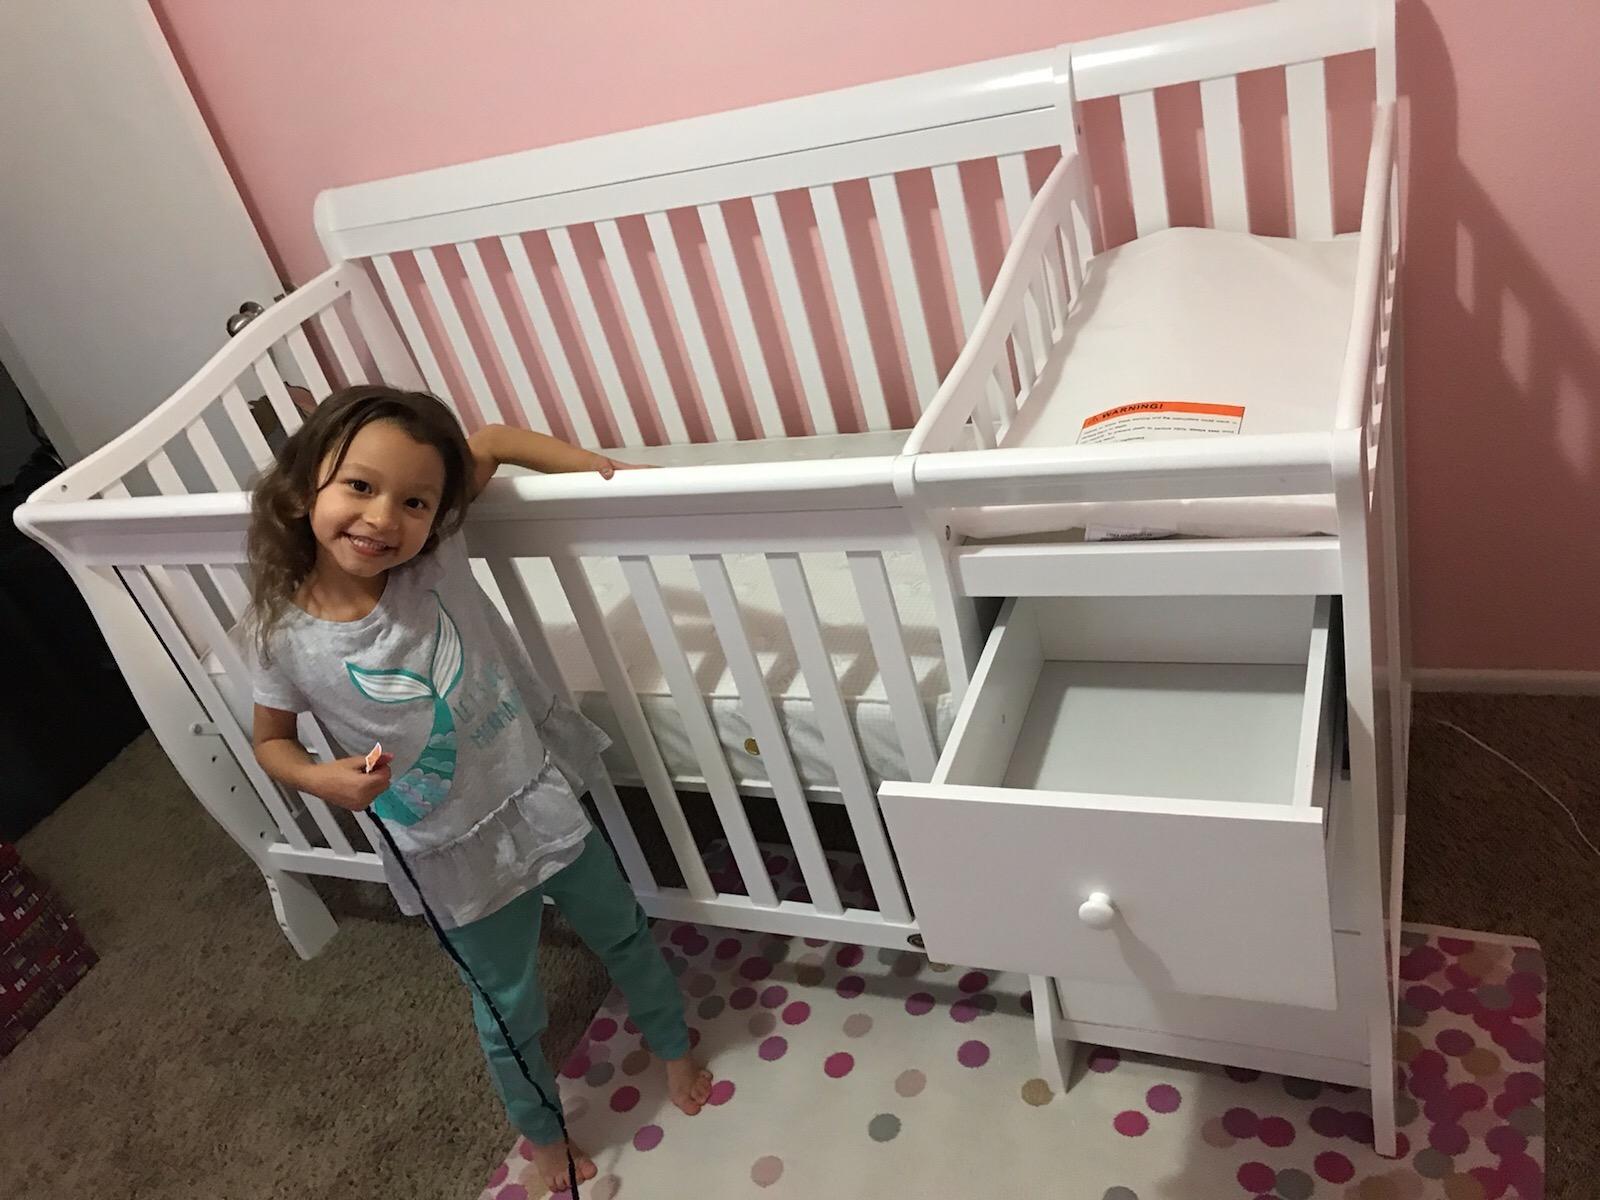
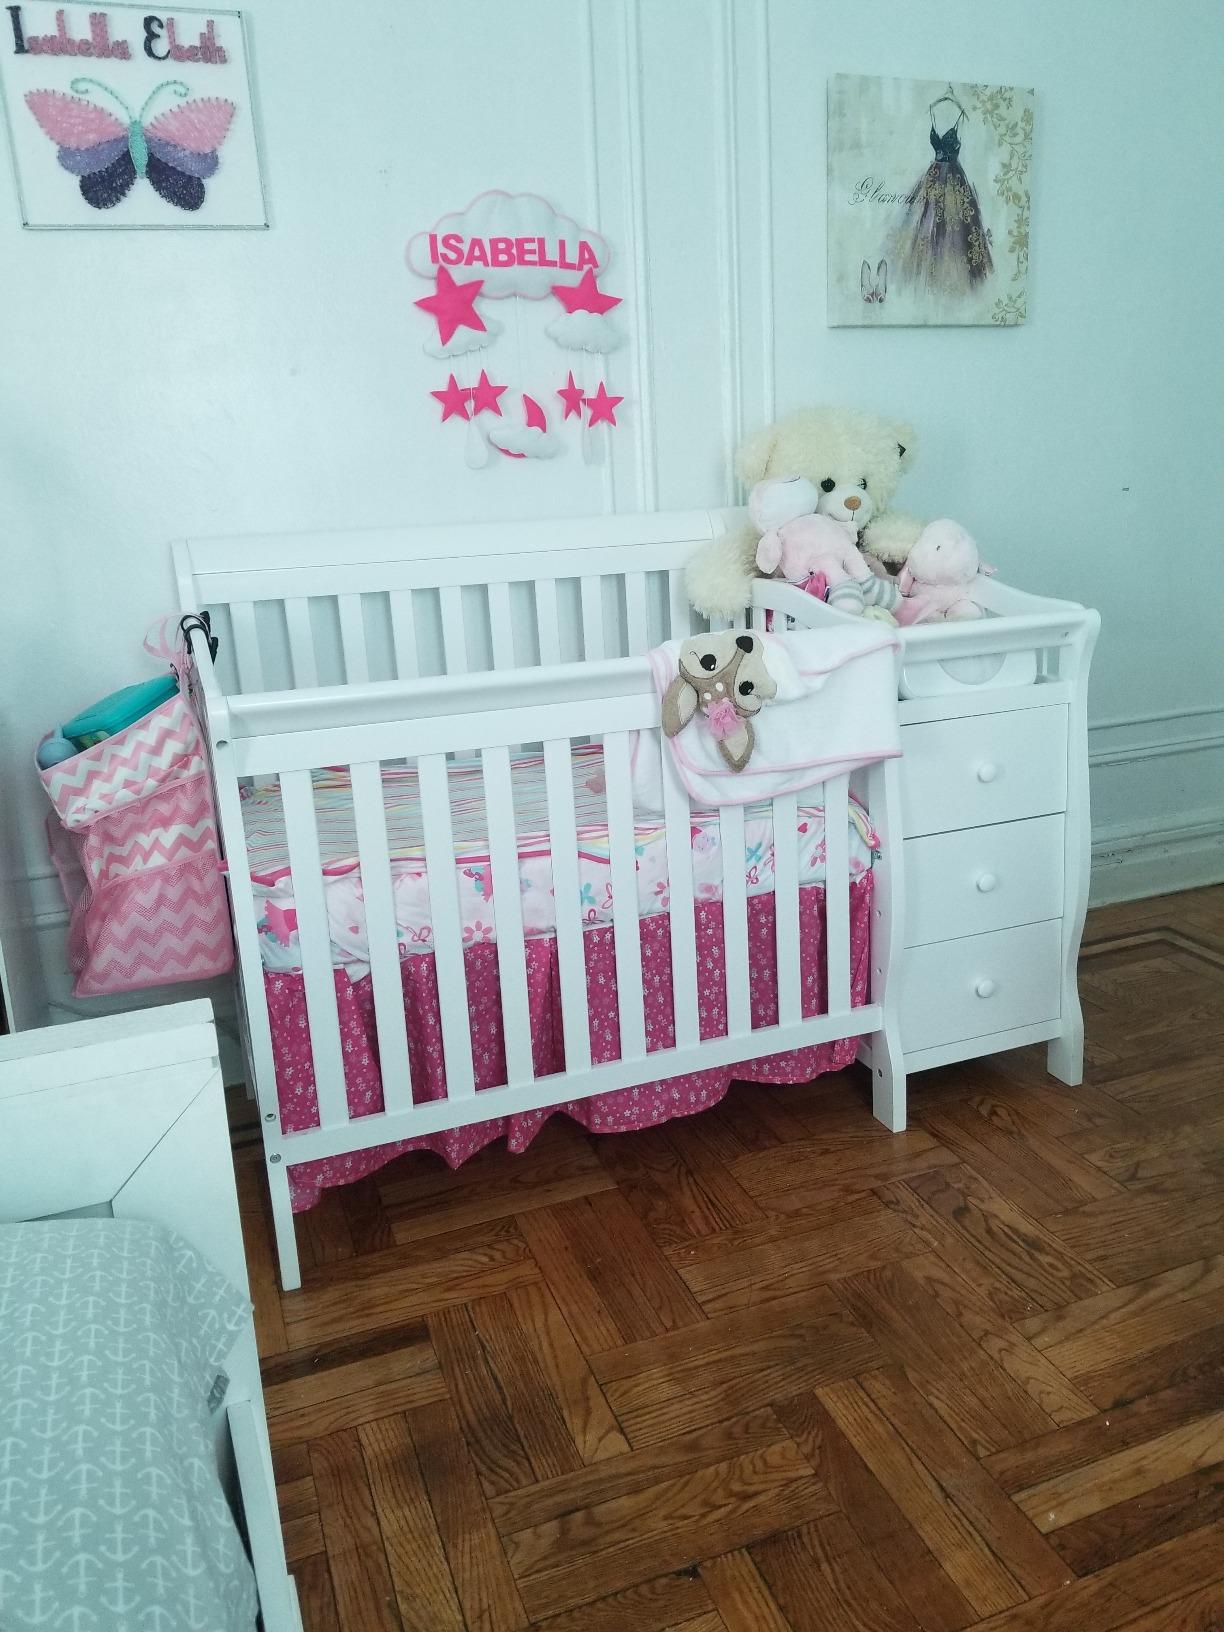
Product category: products_crib
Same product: yes